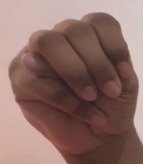
ASL sign: M